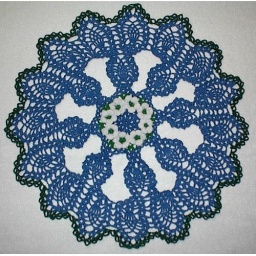
This has tiny white flowers in the center. It's different and pretty. :D